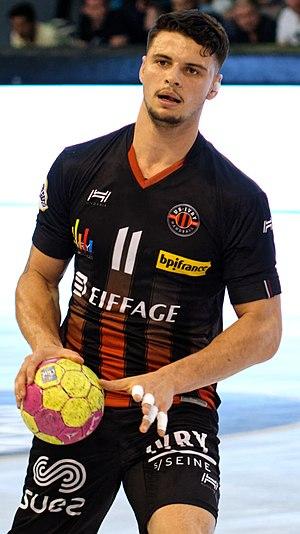
Rencontre de championnat de LidlStarLigue entre l'US Ivry et Toulouse. A Ivry, le 31 mai 2017.
Elohim Prandi, né le 24 août 1998 à Istres, est un handballeur international français évoluant au poste d'arrière gauche à l'USAM Nîmes Gard. Il rejoindra le Paris Saint-Germain en 2020.